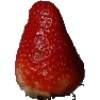
Label: Strawberry 1